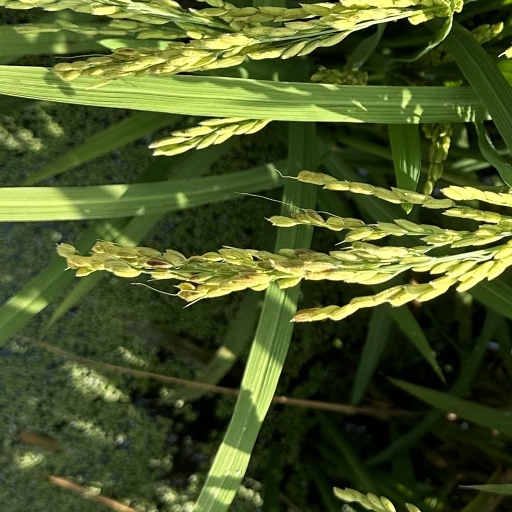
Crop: rice